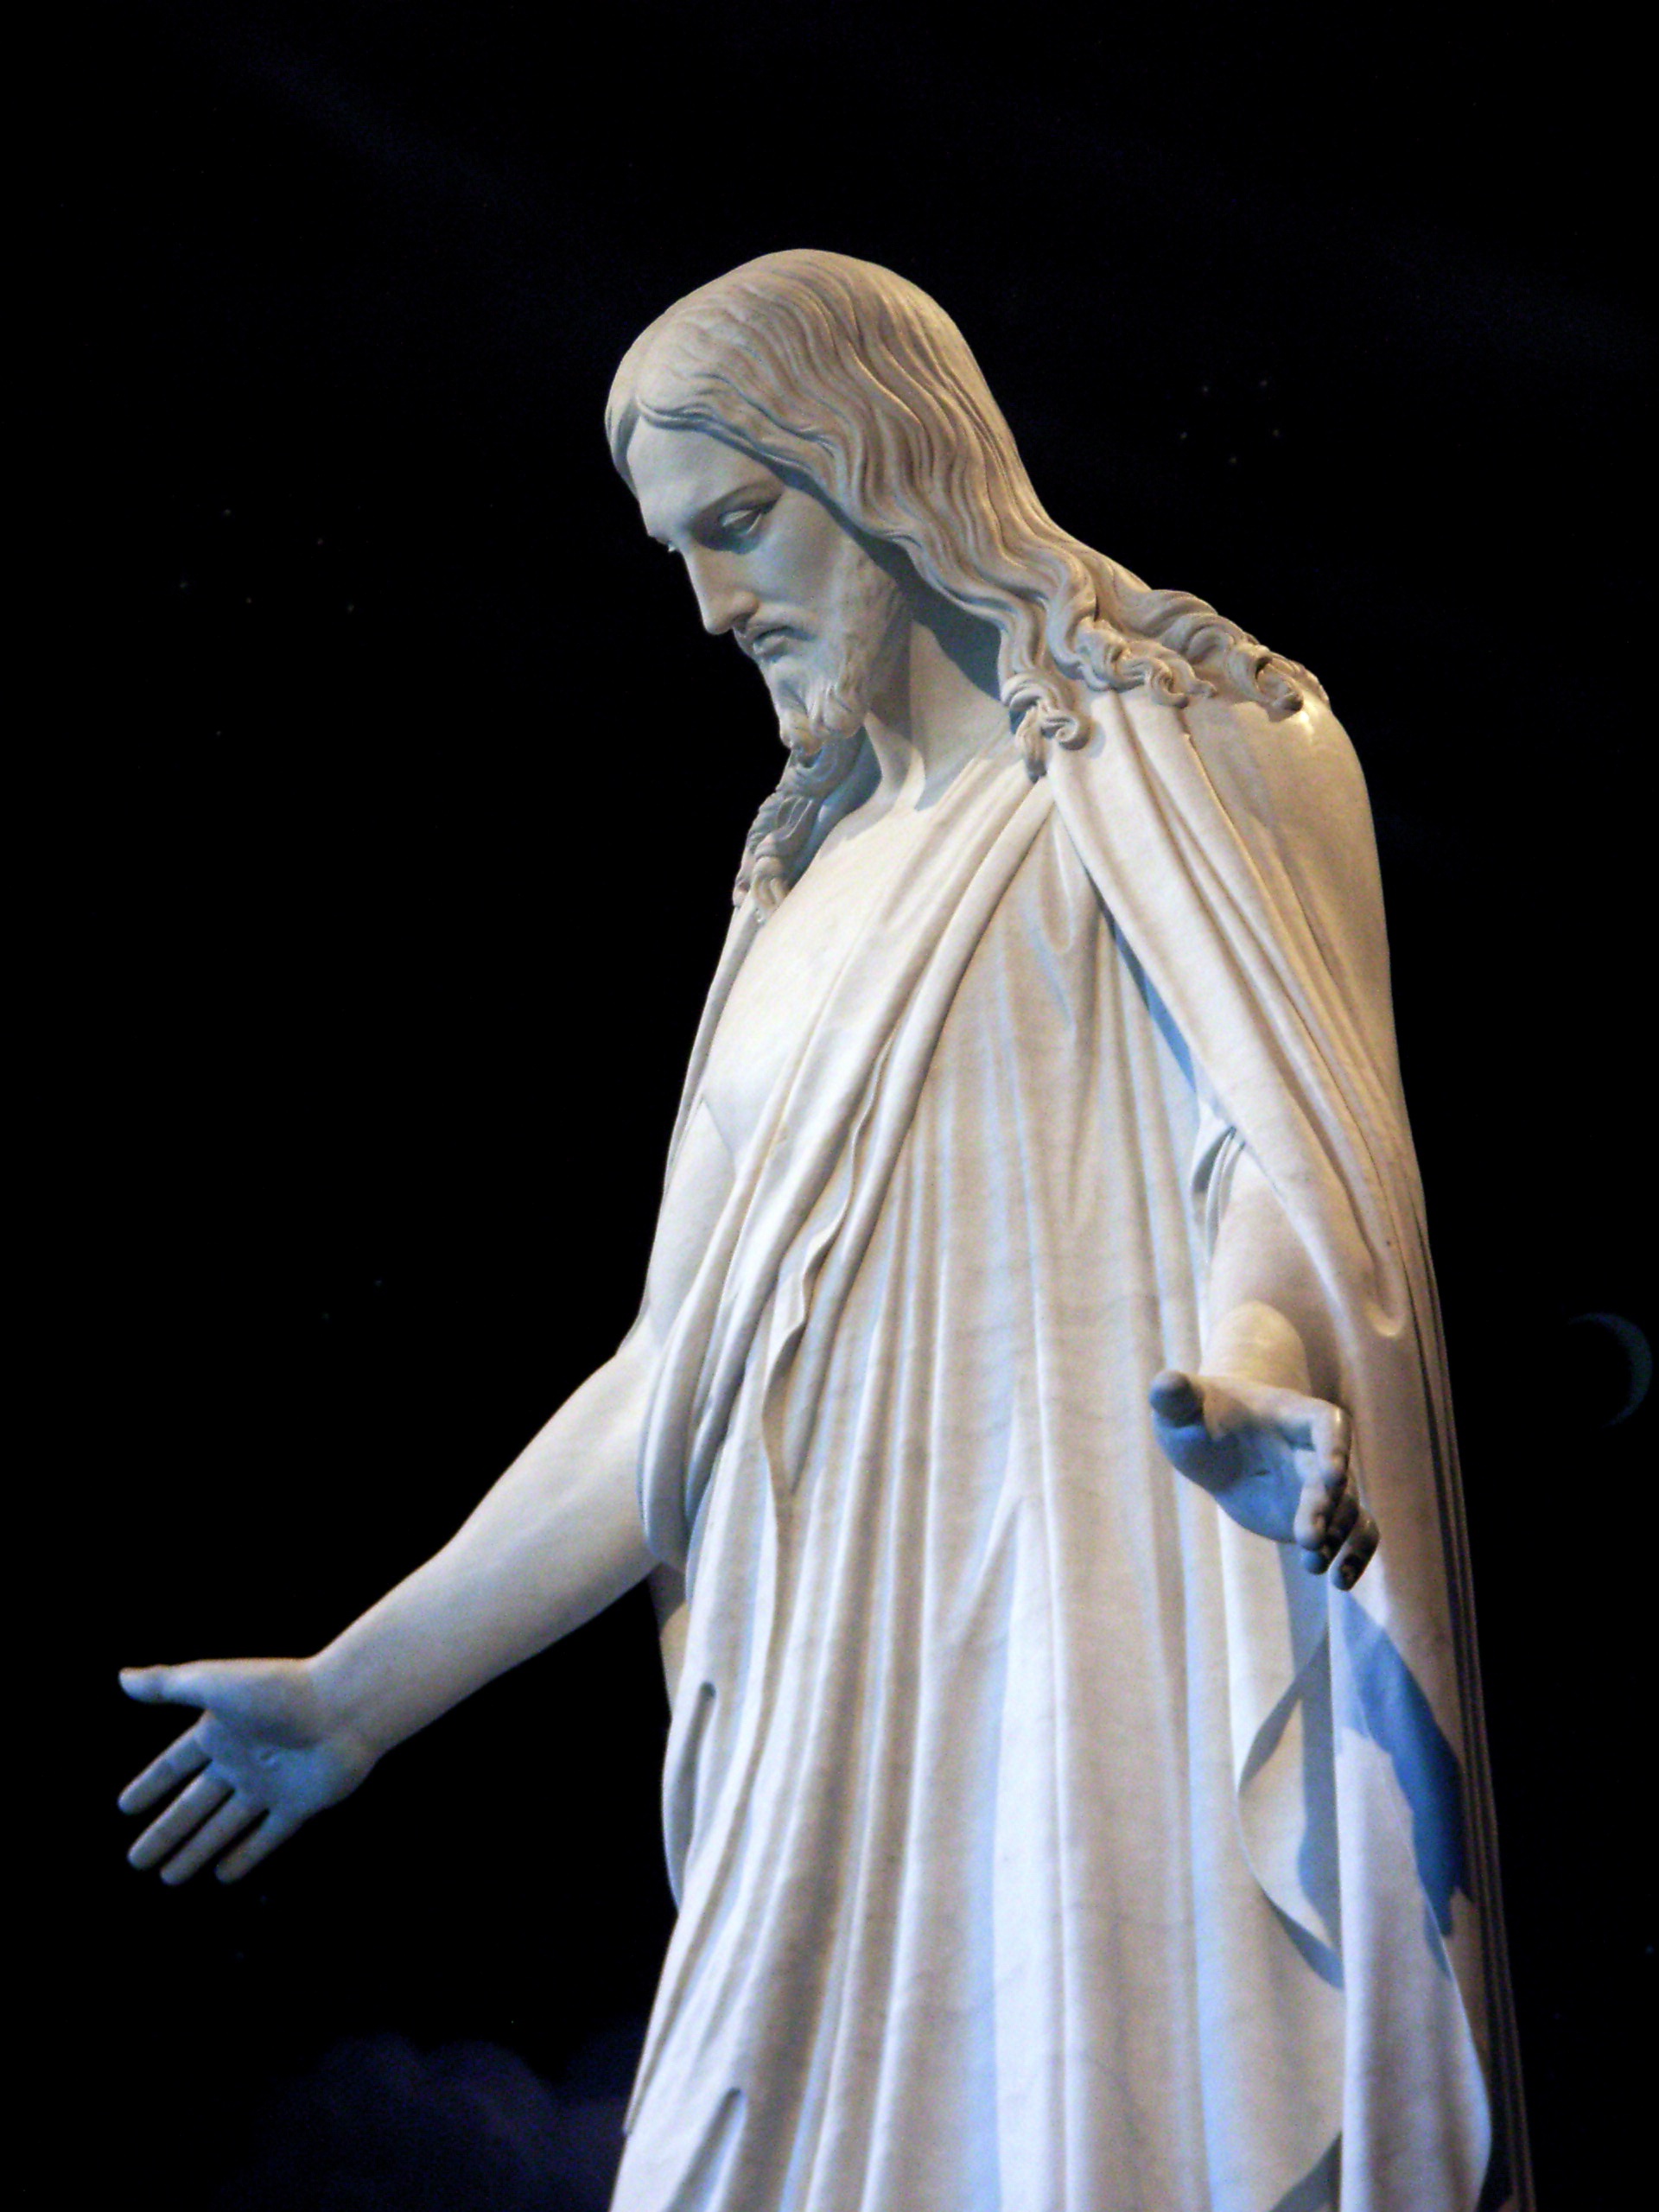
monument, statue, clothing, sculpture, christ, angel, art, dress, figurine, gown, salt lake city, visitors center